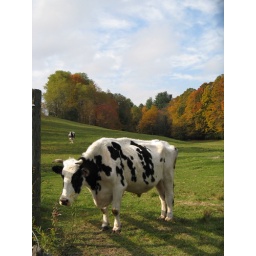
Holstiens on a green hill with foliage in the background.